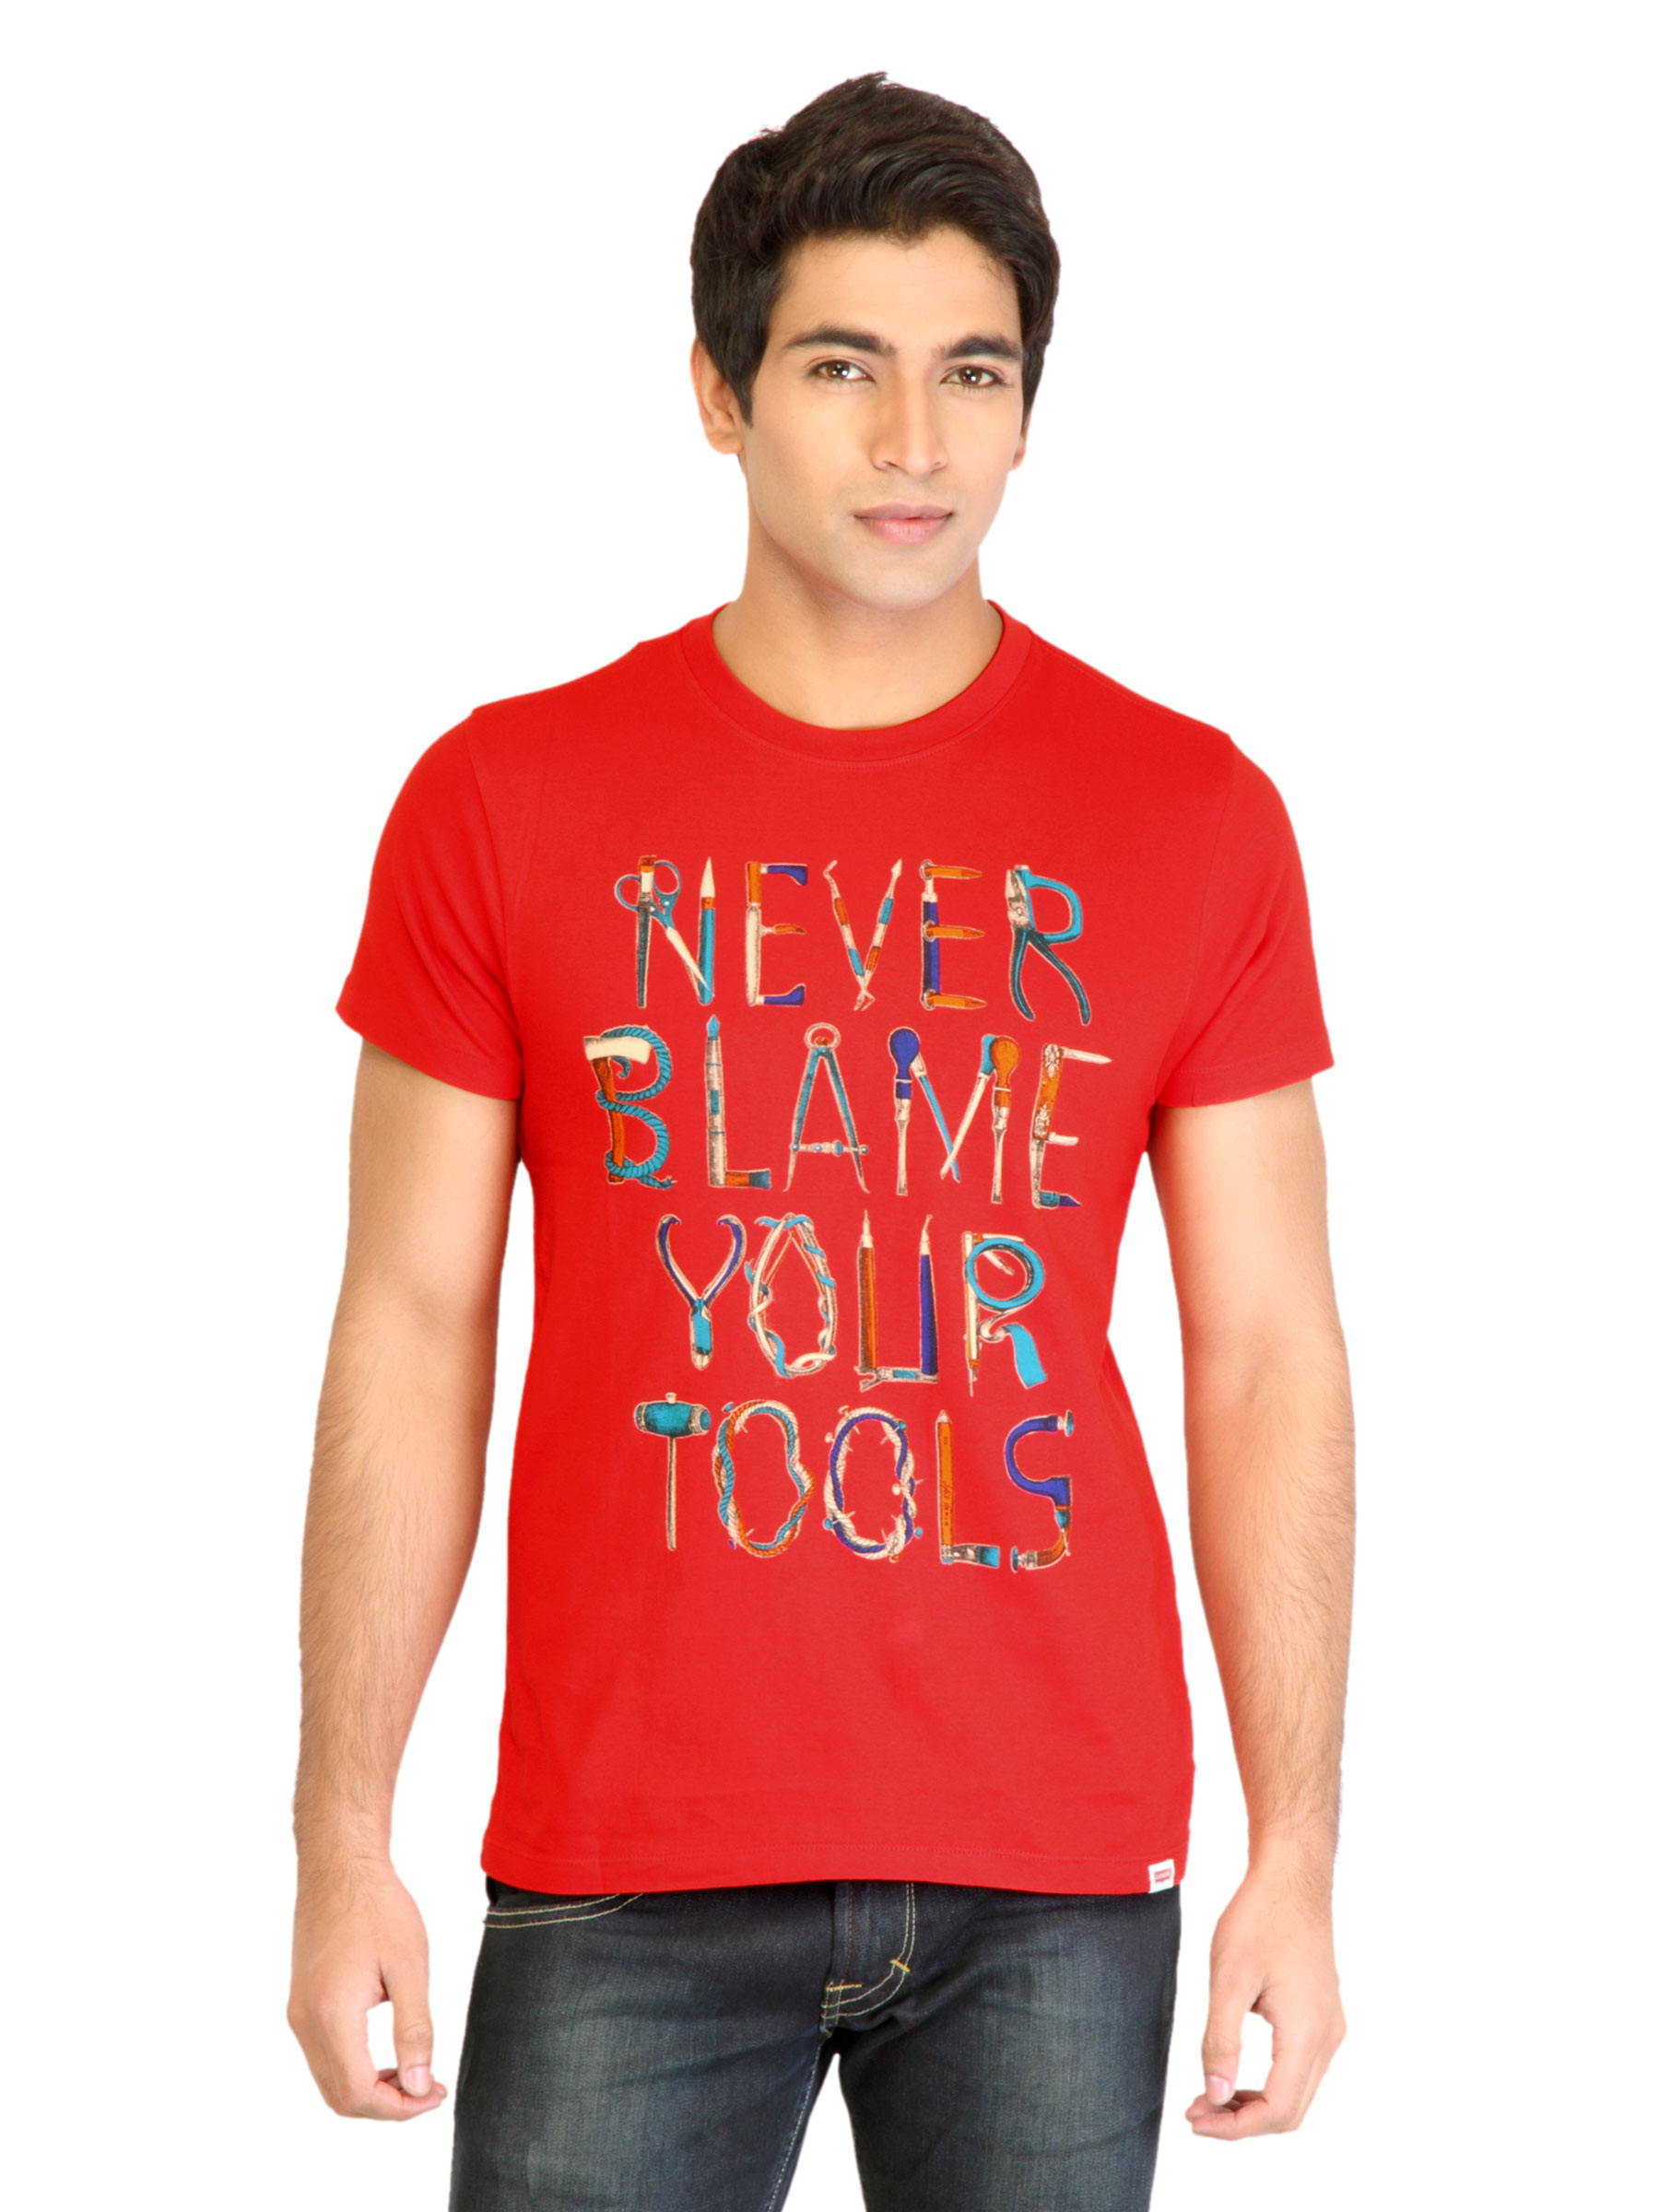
Levis Men Printed Red Tshirt
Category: Apparel / Topwear / Tshirts
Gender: Men
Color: Red
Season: Fall 2011
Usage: Casual